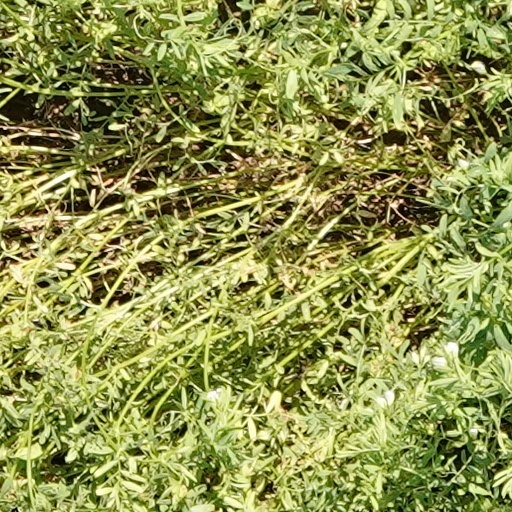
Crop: wheat